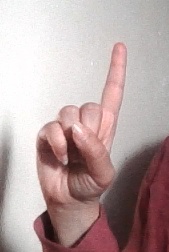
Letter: bb